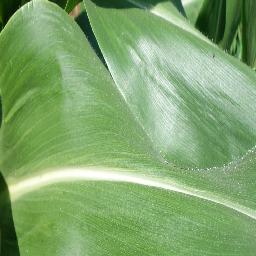
Label: Corn___healthy